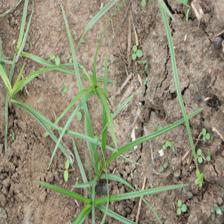
Label: Grass